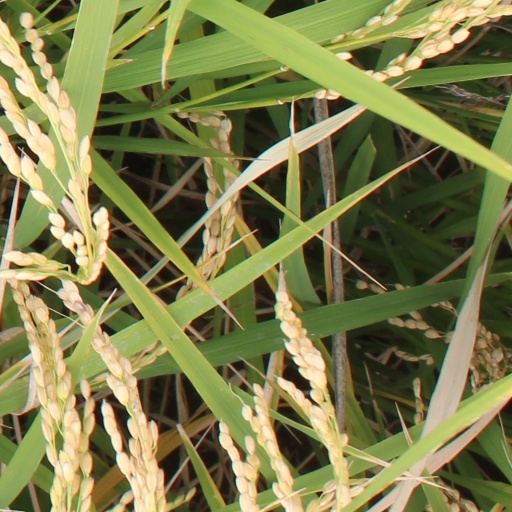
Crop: rice